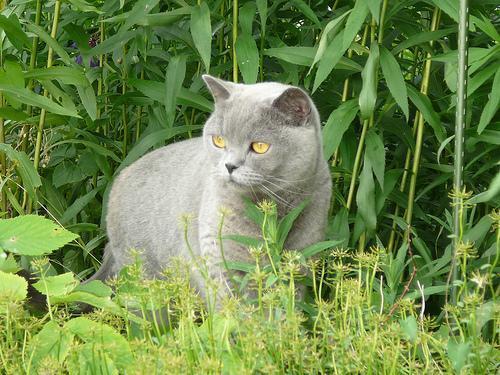
British Shorthair